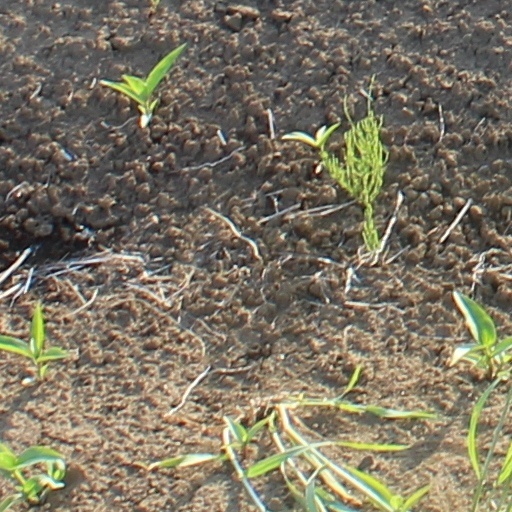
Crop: wheat